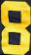
Number: 8